Sport in England

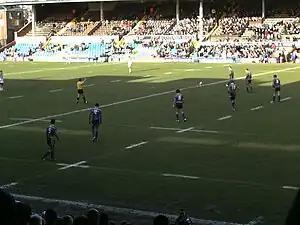
Leeds Rhinos playing at the 2008 boxing day friendly against Wakefield Trinity Wildcats at Headingley, Leeds

The governing body of rugby league in the United Kingdom is the Rugby Football League. Rugby league draws most of its support from its heartlands in Yorkshire, North West England, and Cumbria. Although playing numbers have recently topped 60,000 in London and the south east.